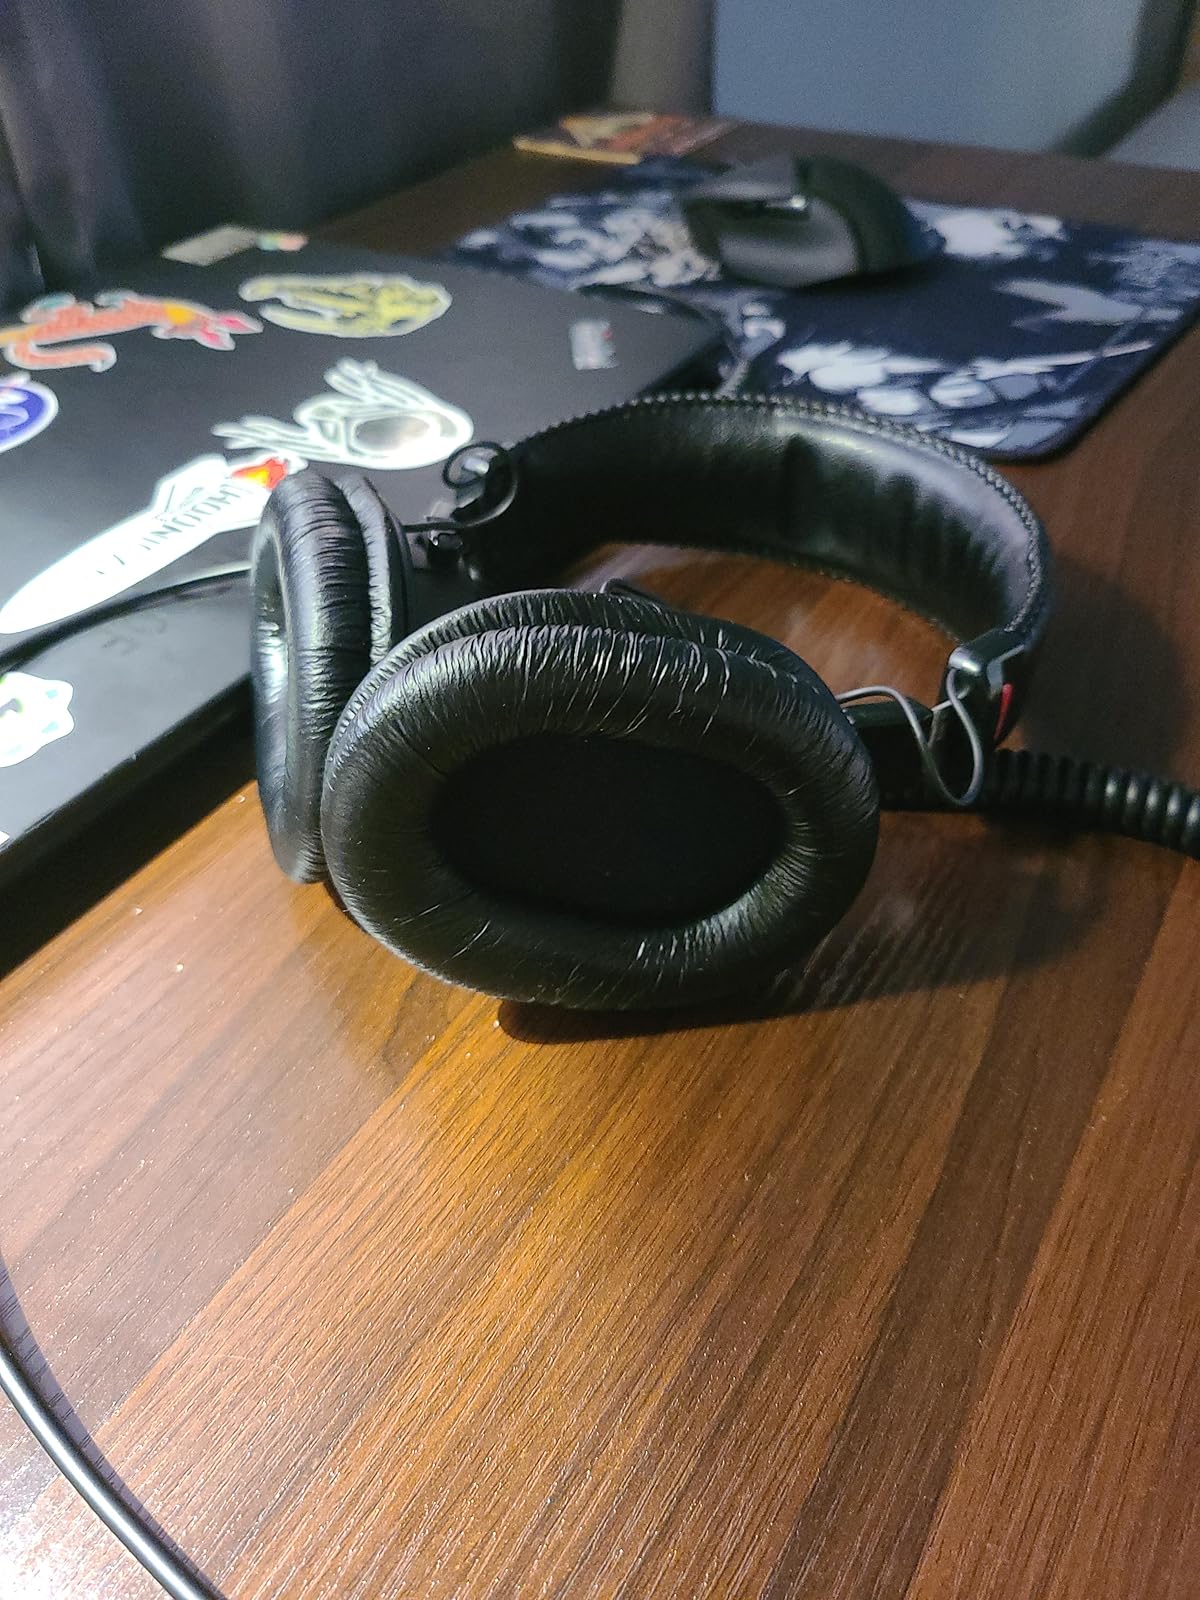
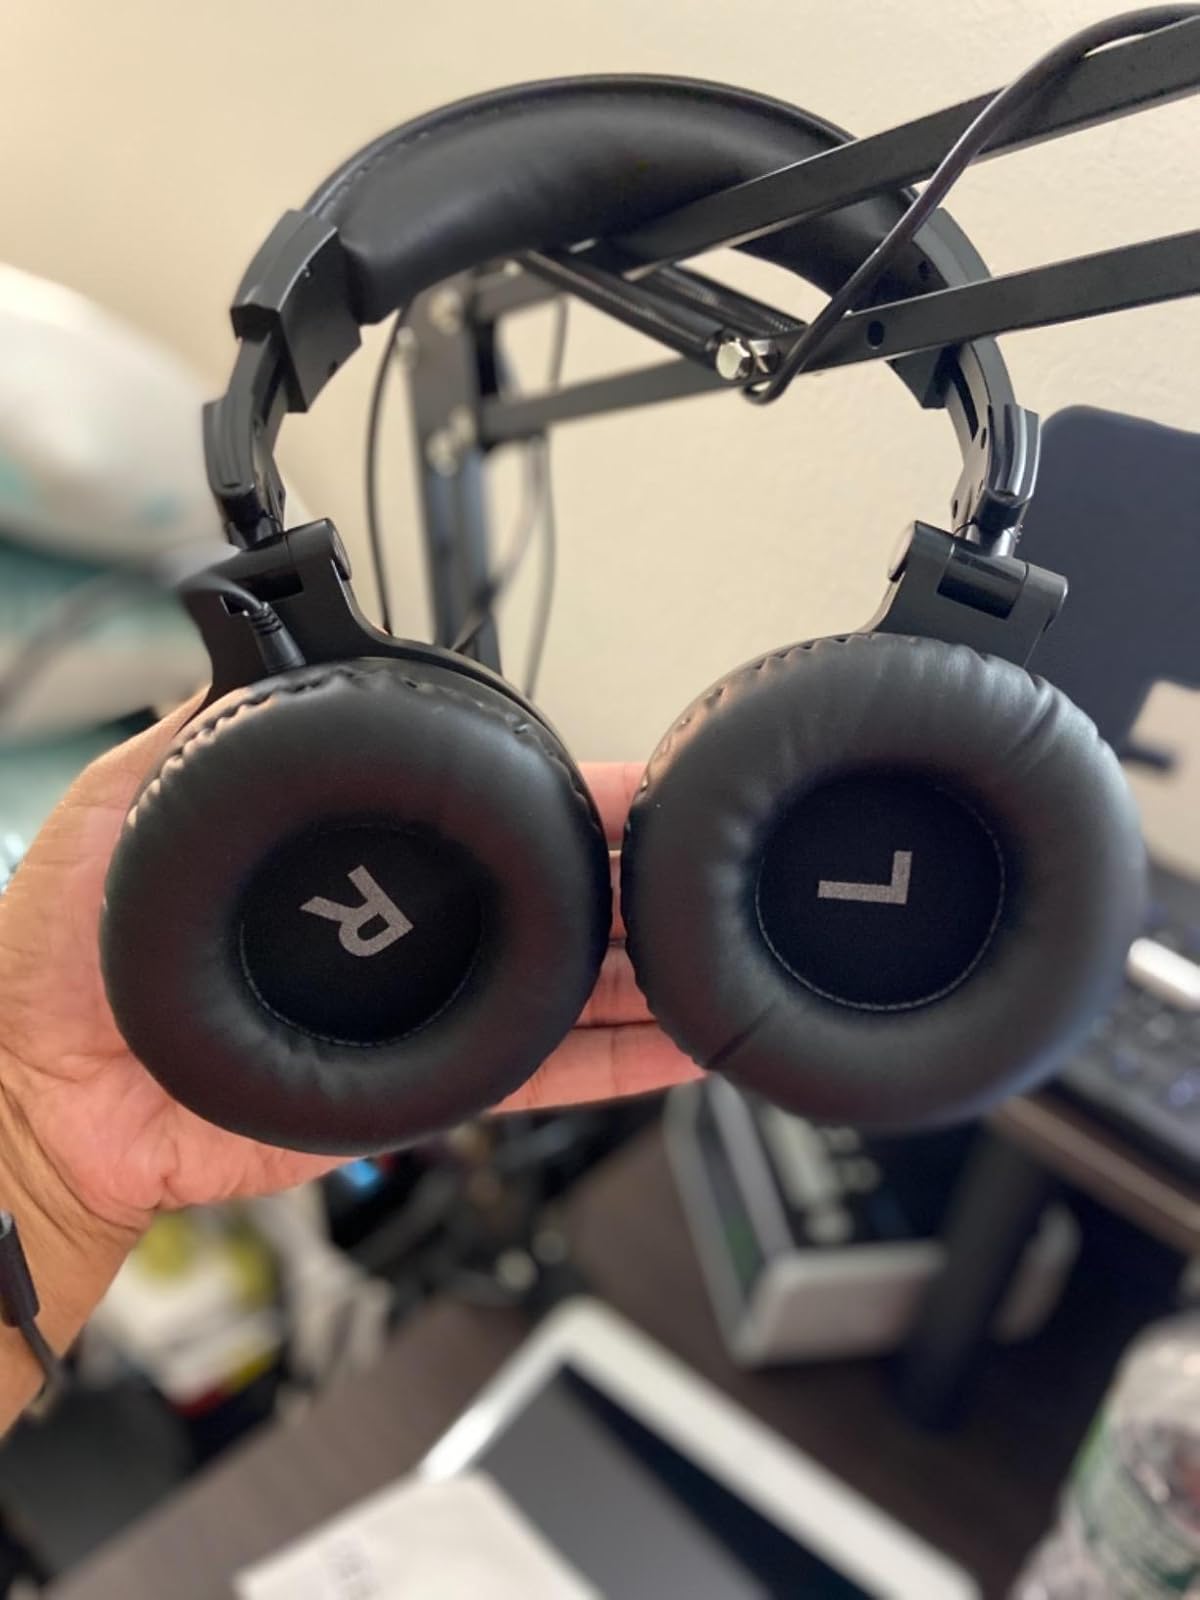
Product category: headphones
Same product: no